Ghemme DOCG

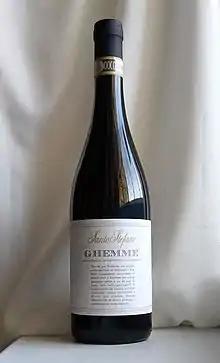
Bottle of Ghemme

Ghemme is a red Italian wine with Denominazione di Origine Controllata e Garantita status produced in the Colli Novaresi viticultural area in the hills of the Province of Novara in Piedmont. It was awarded DOC status in 1969 and received its DOCG classification in 1997.